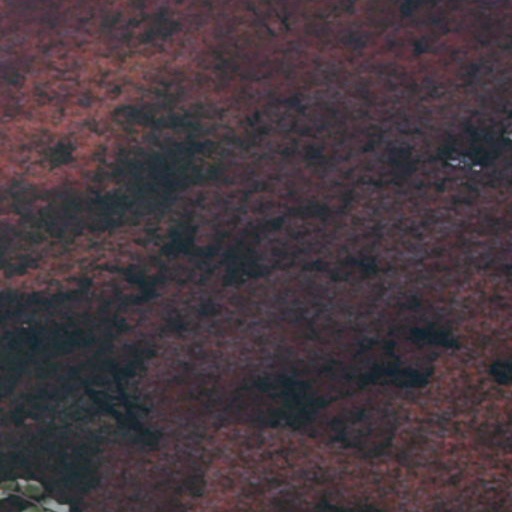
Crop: cassava